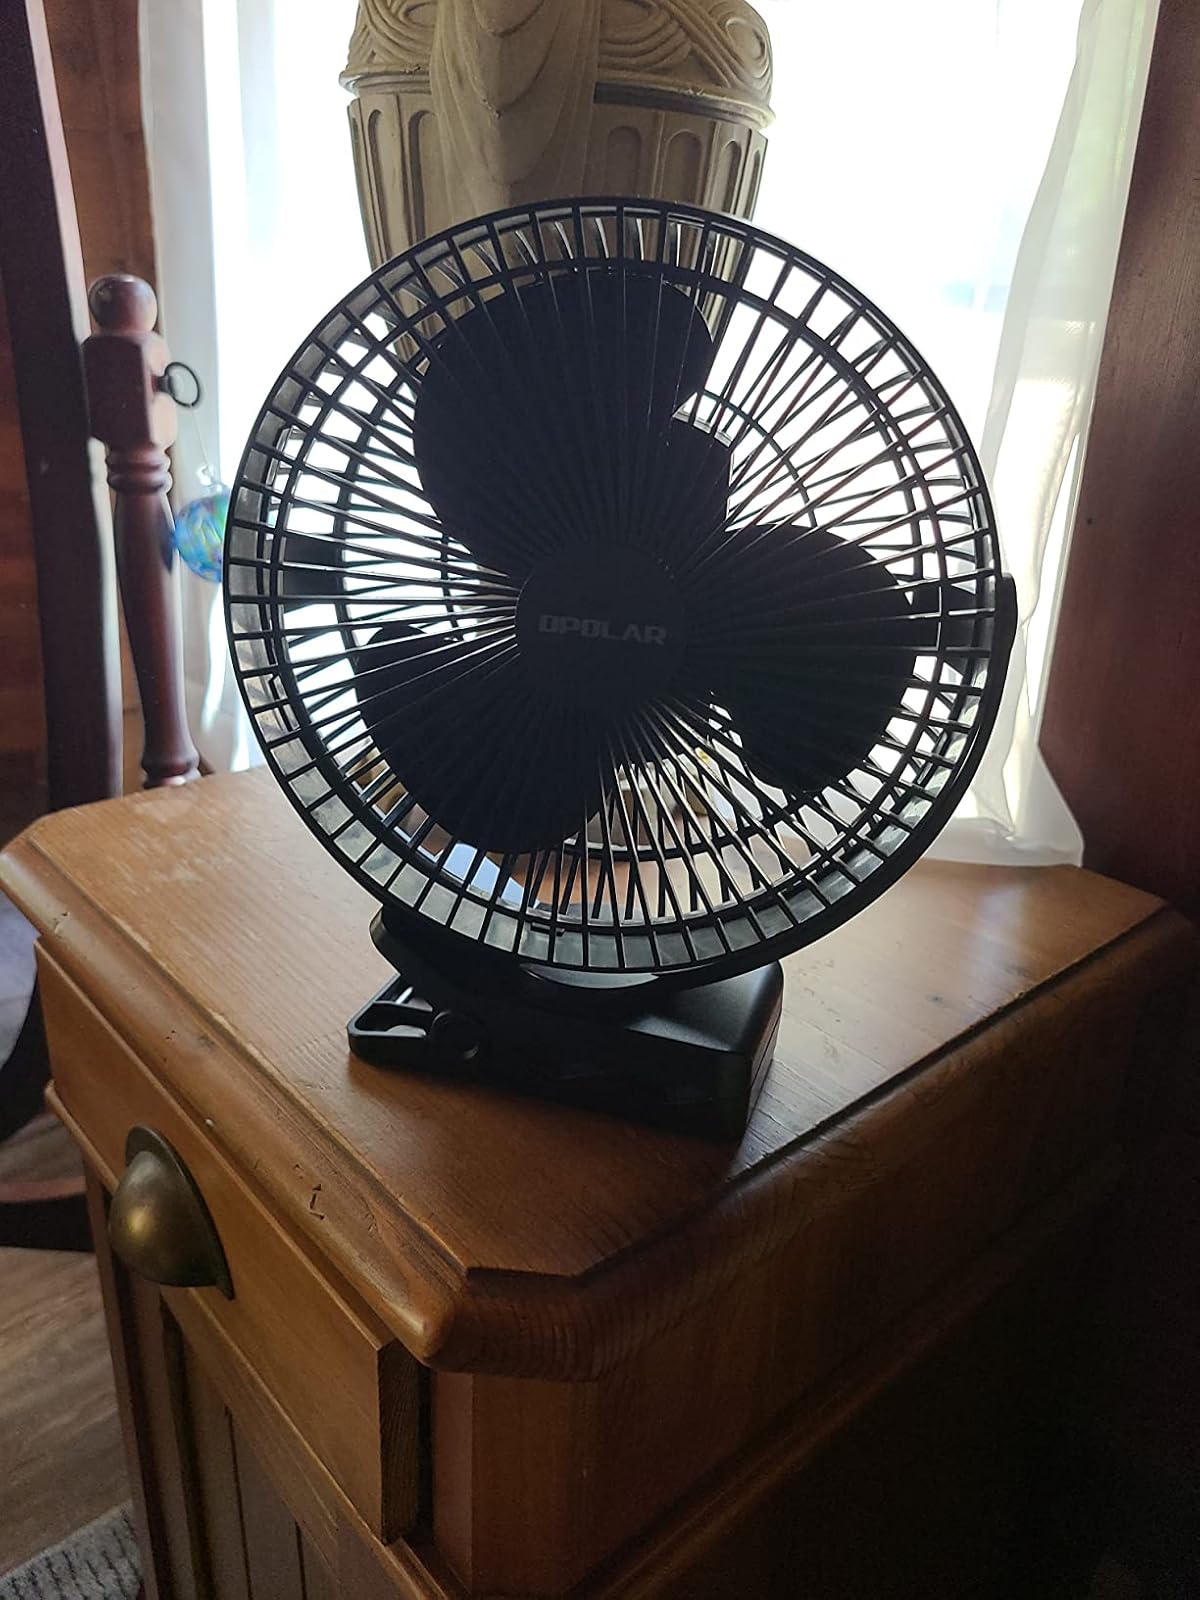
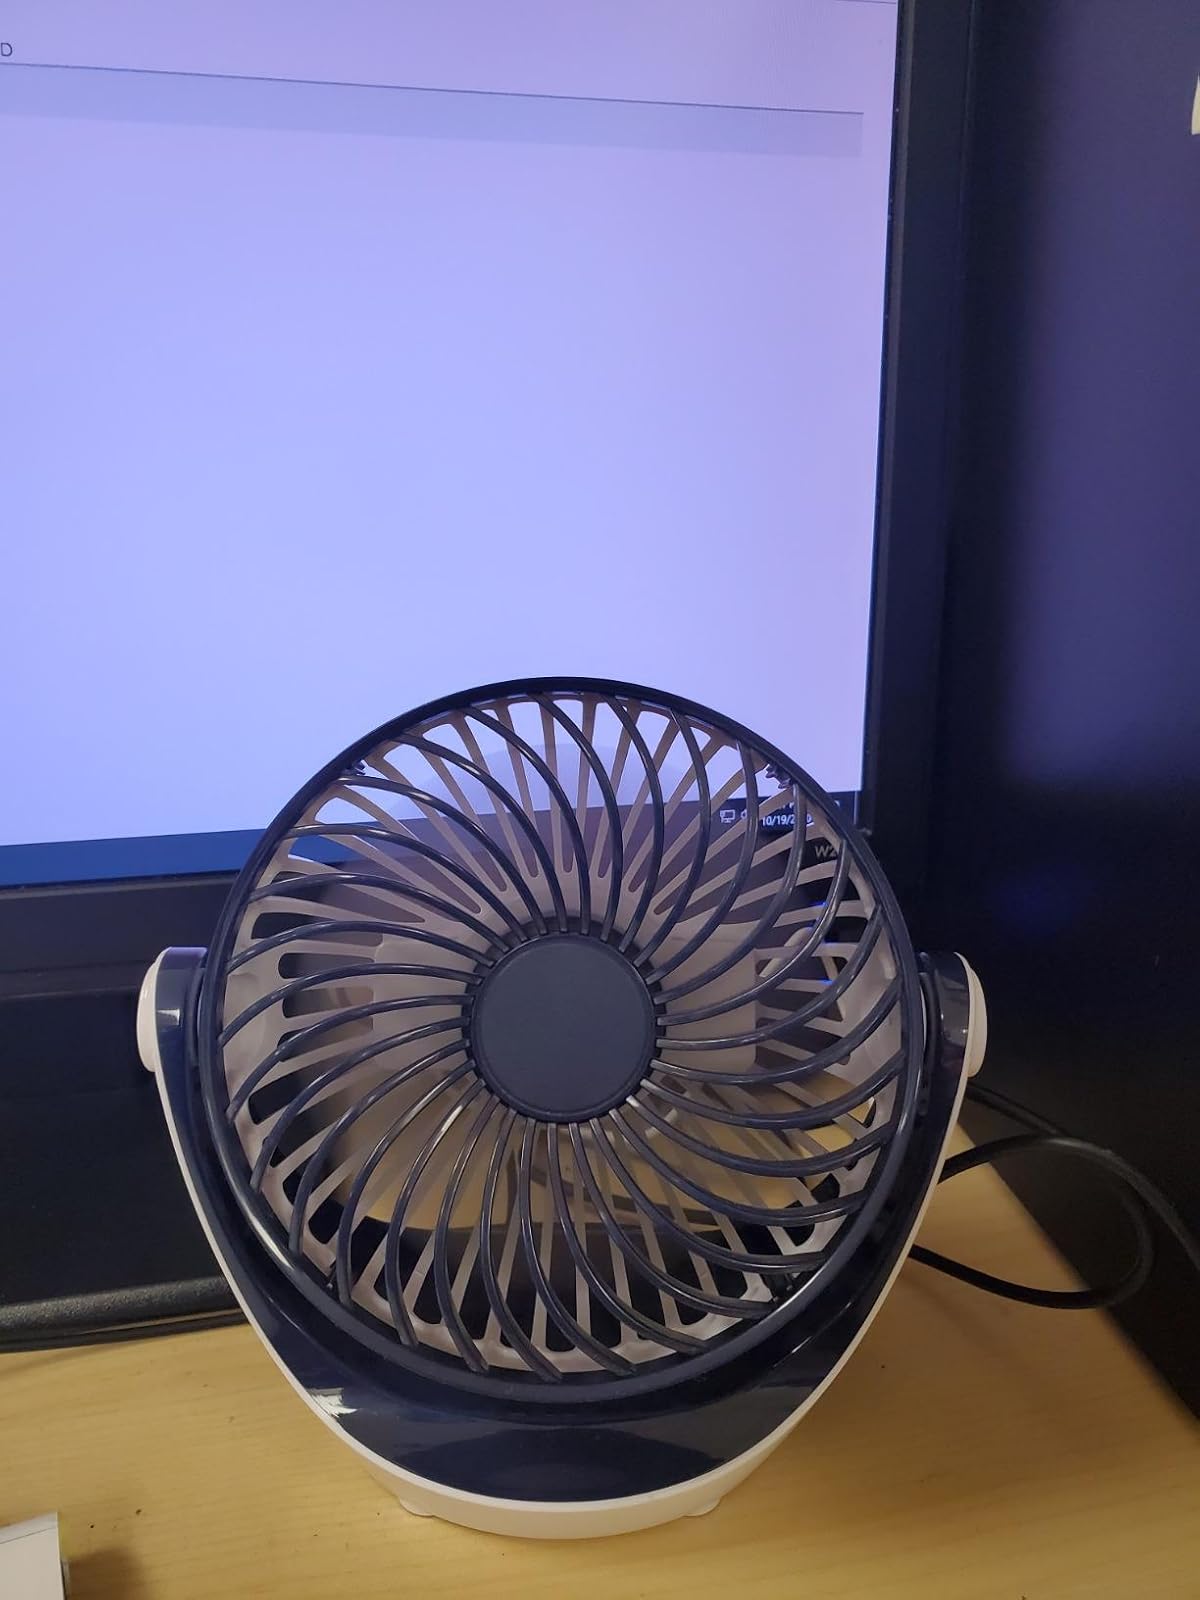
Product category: fan
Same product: no